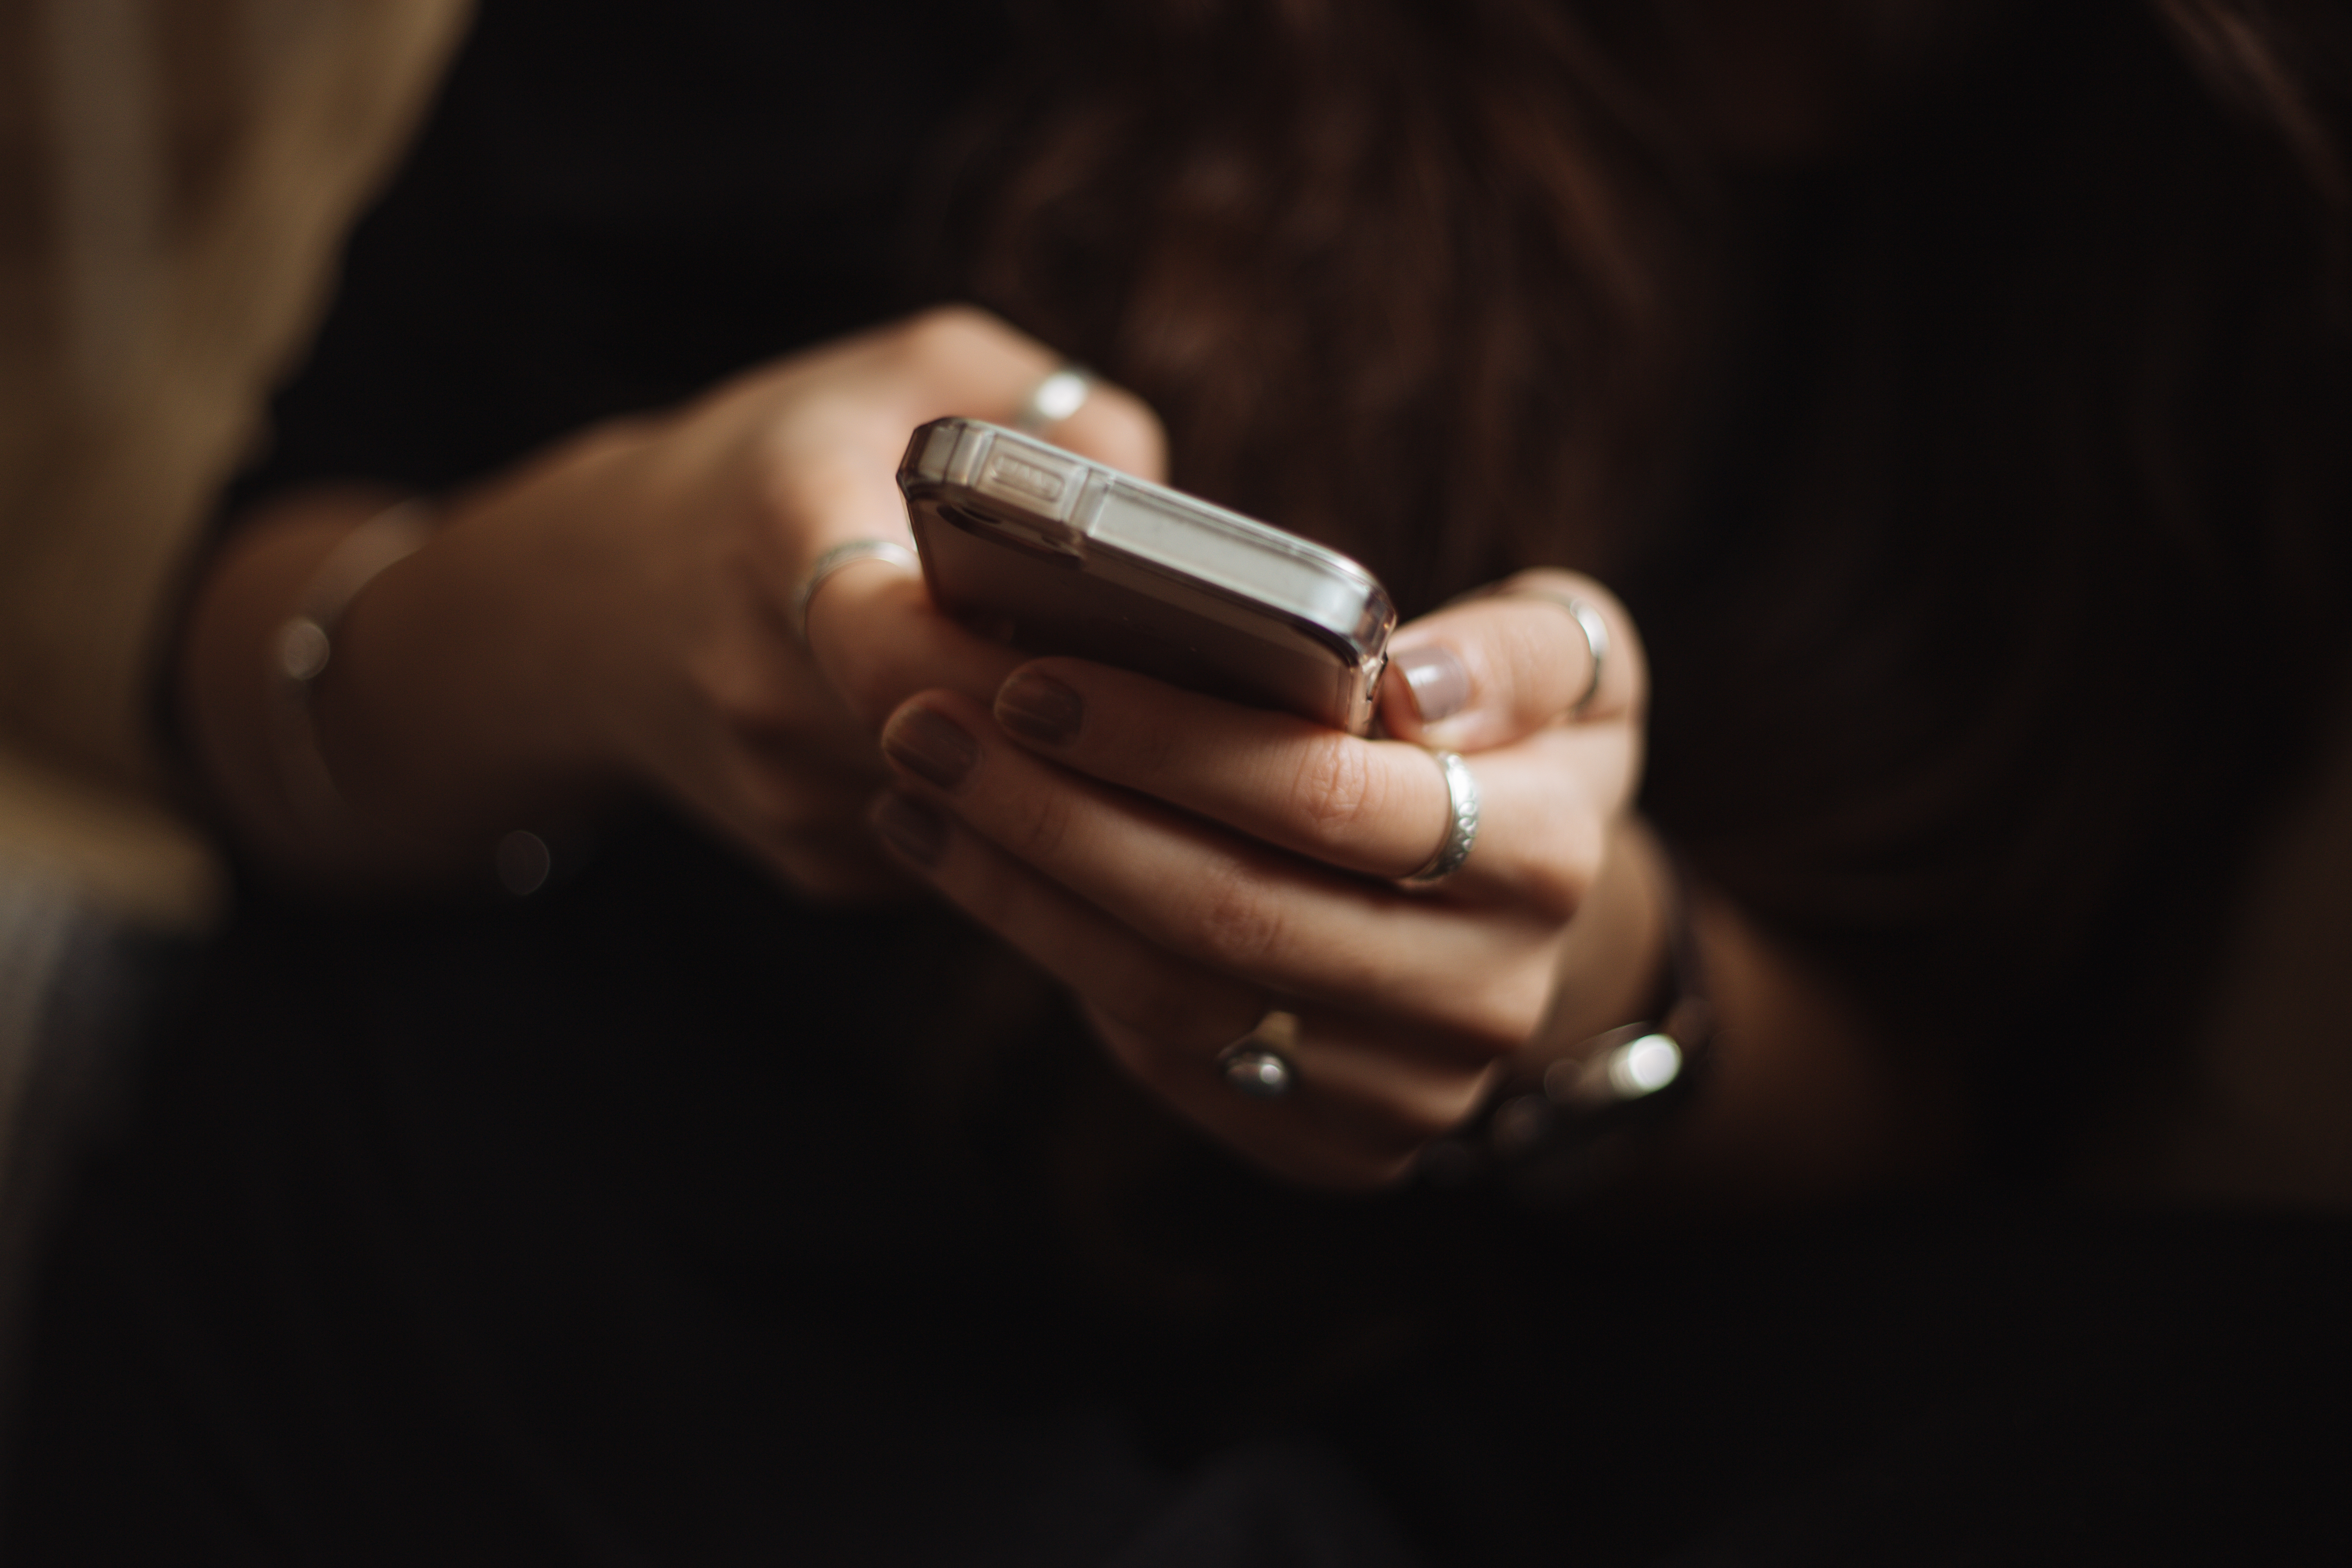
iphone, hand, photography, finger, gadget, darkness, black, mobile phone, cell phone, close up, glasses, texting, online, sense